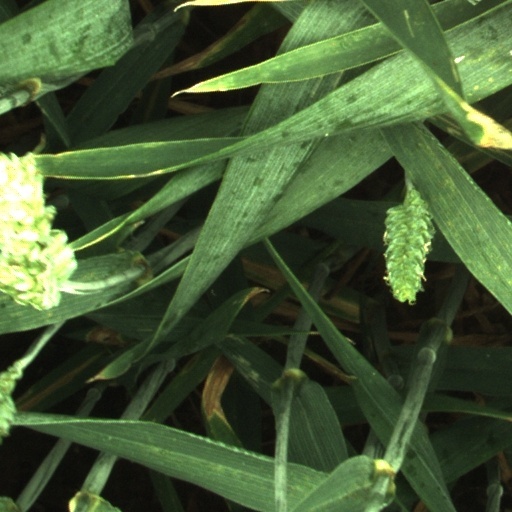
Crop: wheat